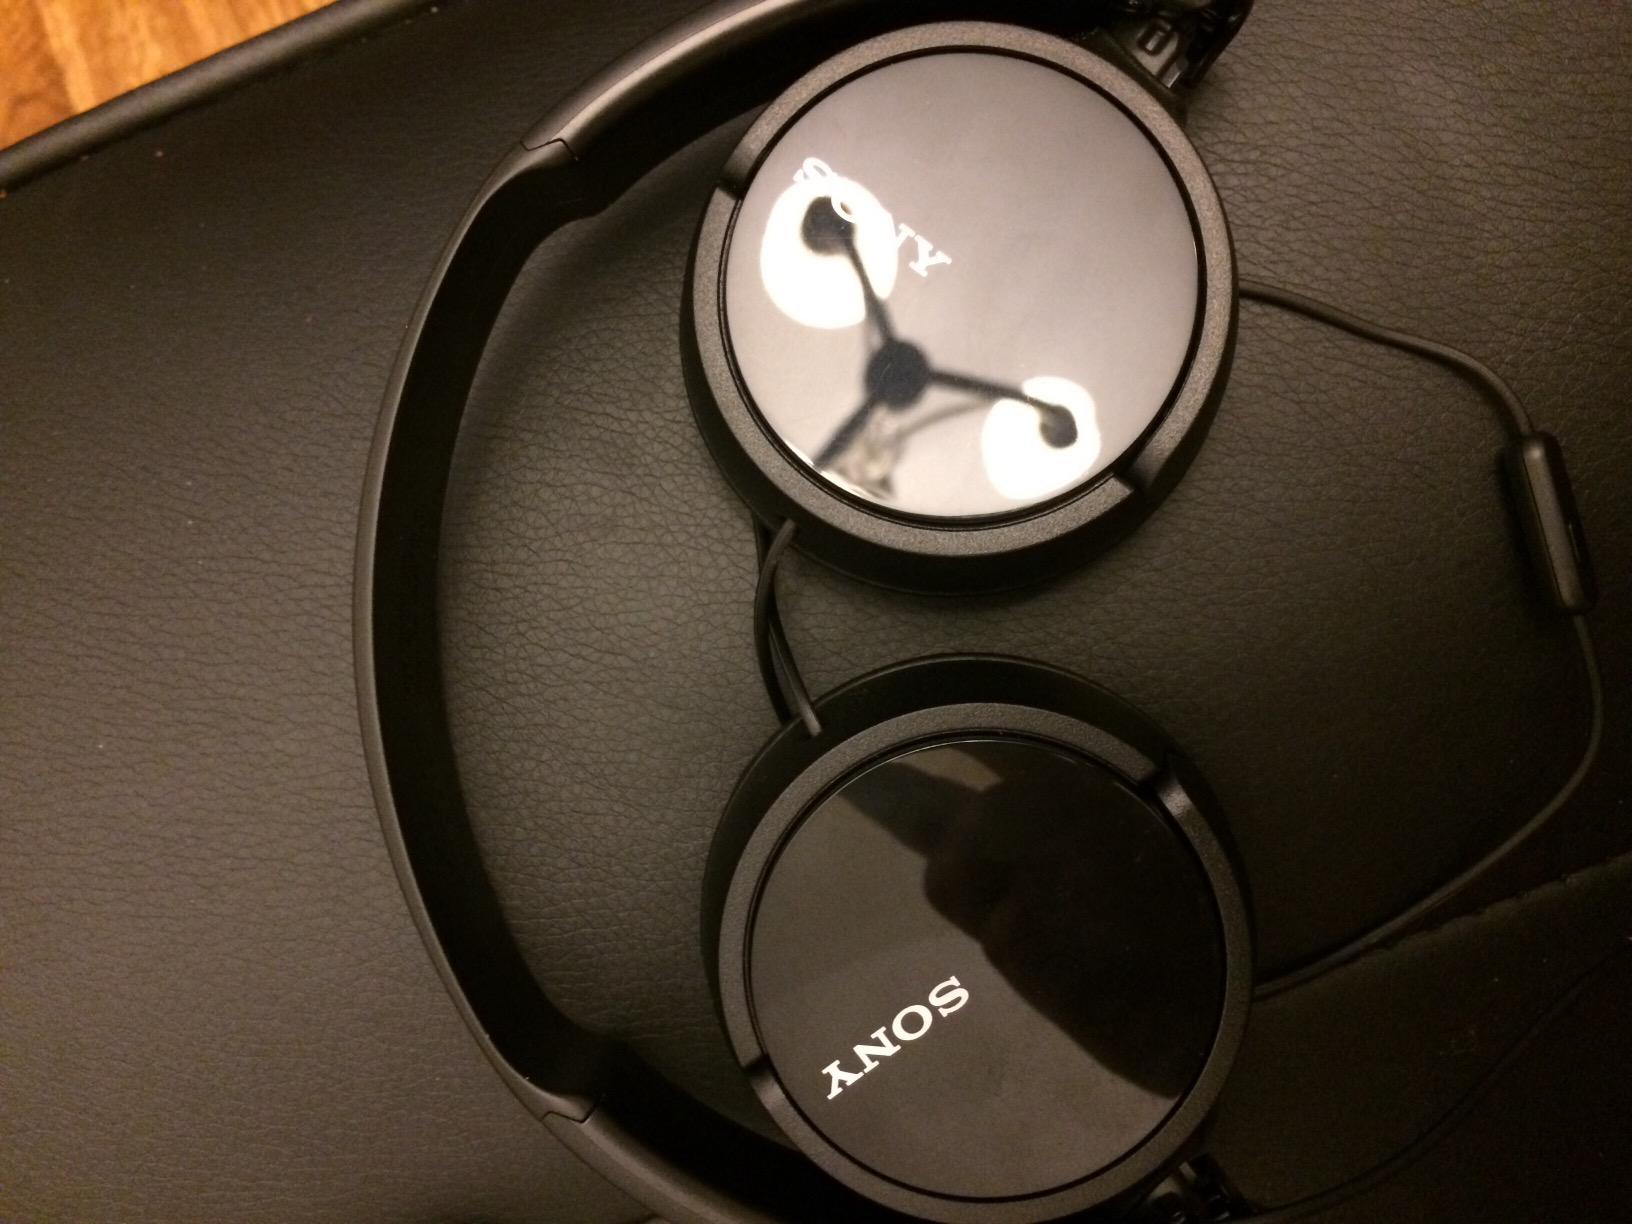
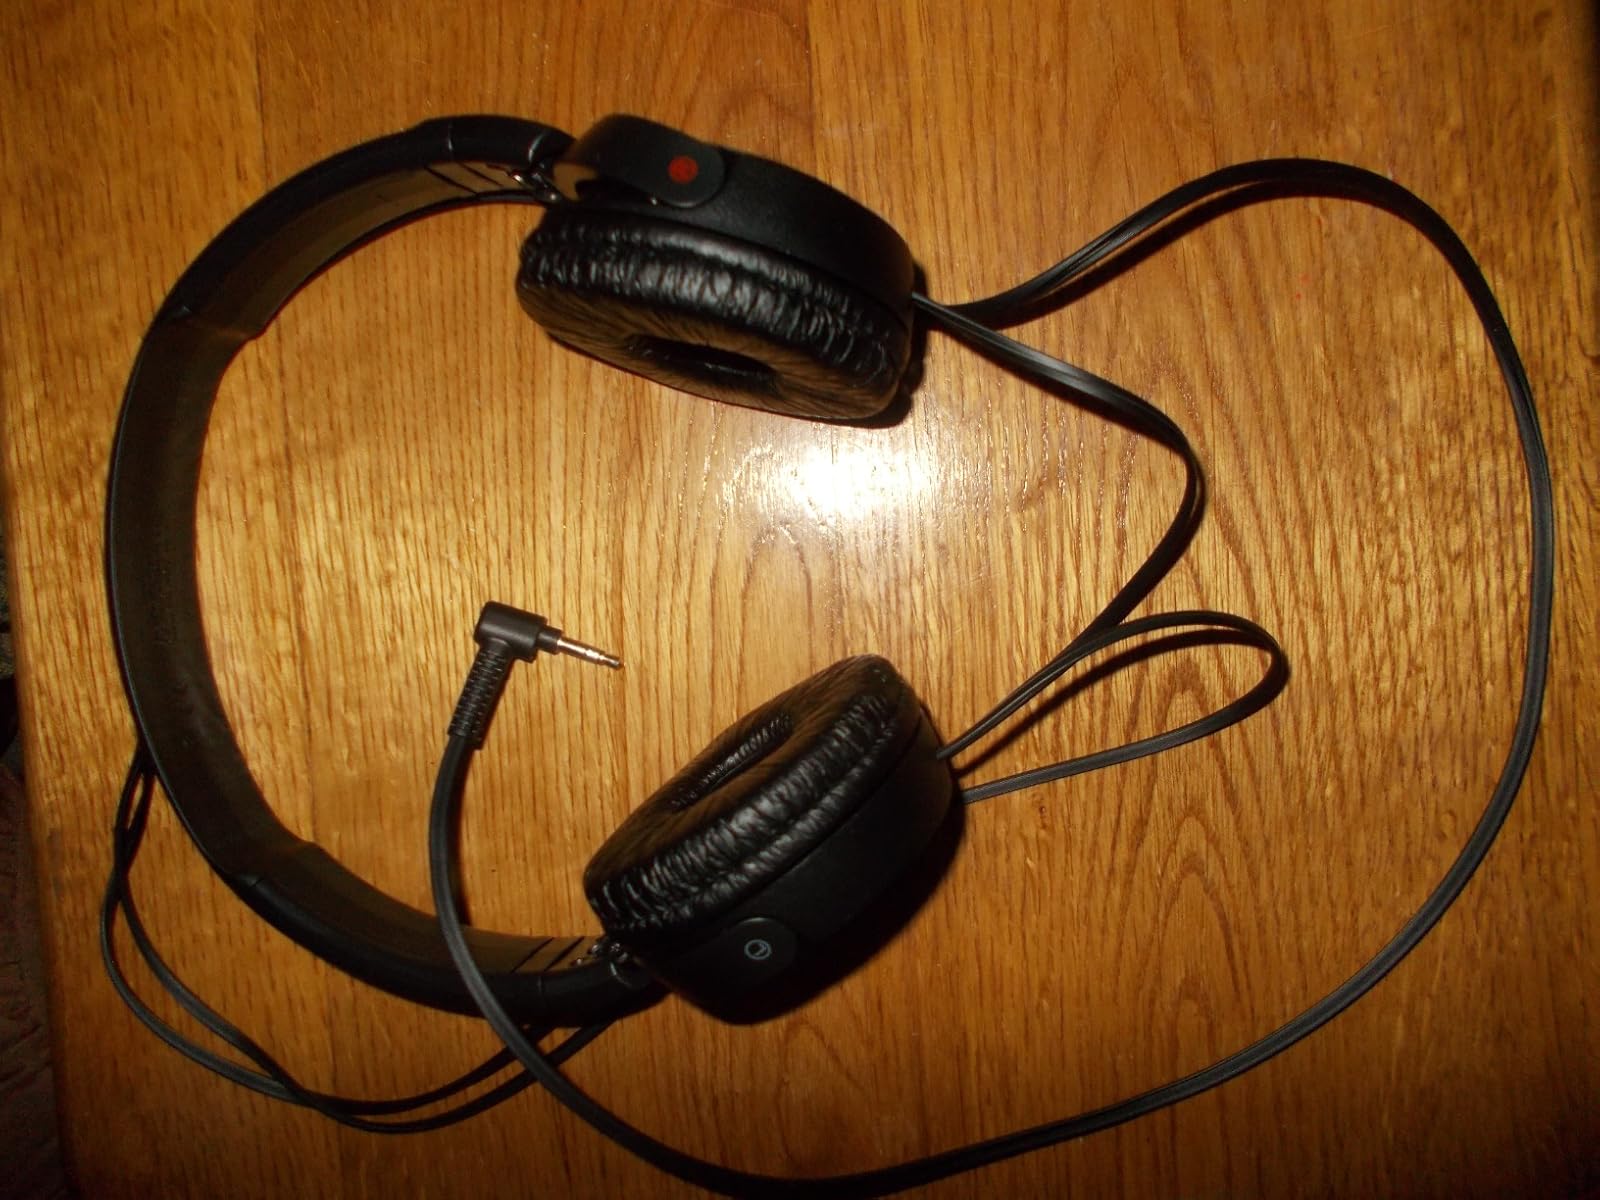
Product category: headphones
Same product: no